Coredo

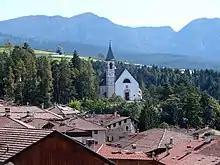
View on the church of "Ritrovamento della Croce" in Coredo

Coredo (Nones: "Còret") was a "comune" (municipality) in Trentino in the northern Italian region Trentino-Alto Adige/Südtirol, located about north of Trento. It was merged with Smarano, Taio, Tres and Vervò on January 1, 2015, to form a new municipality, Predaia.